Zayta, Hebron

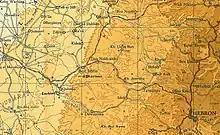
Zayta 1948 1:250,000 (top left quadrant)

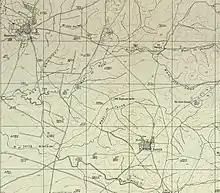
Zayta 1948 1:20,000

Zayta was depopulated during the 1948 Arab-Israeli war as a result of a military assault by Israeli forces carried out between July 17–18. Givati´s fifty-first platoon raided several Arab villages in the vicinity of Kfar Menahem, including Zayta. It was reported that they had "expelled their inhabitants, [and] blew up and burned down a number of houses; the area is now clear [naki] of Arabs." Zayta was one of many Palestinian villages depopulated by Givati troops. Most of the villagers uprooted in these operations fled to the Hebron Hills, with a small minority going to the Gaza Strip.